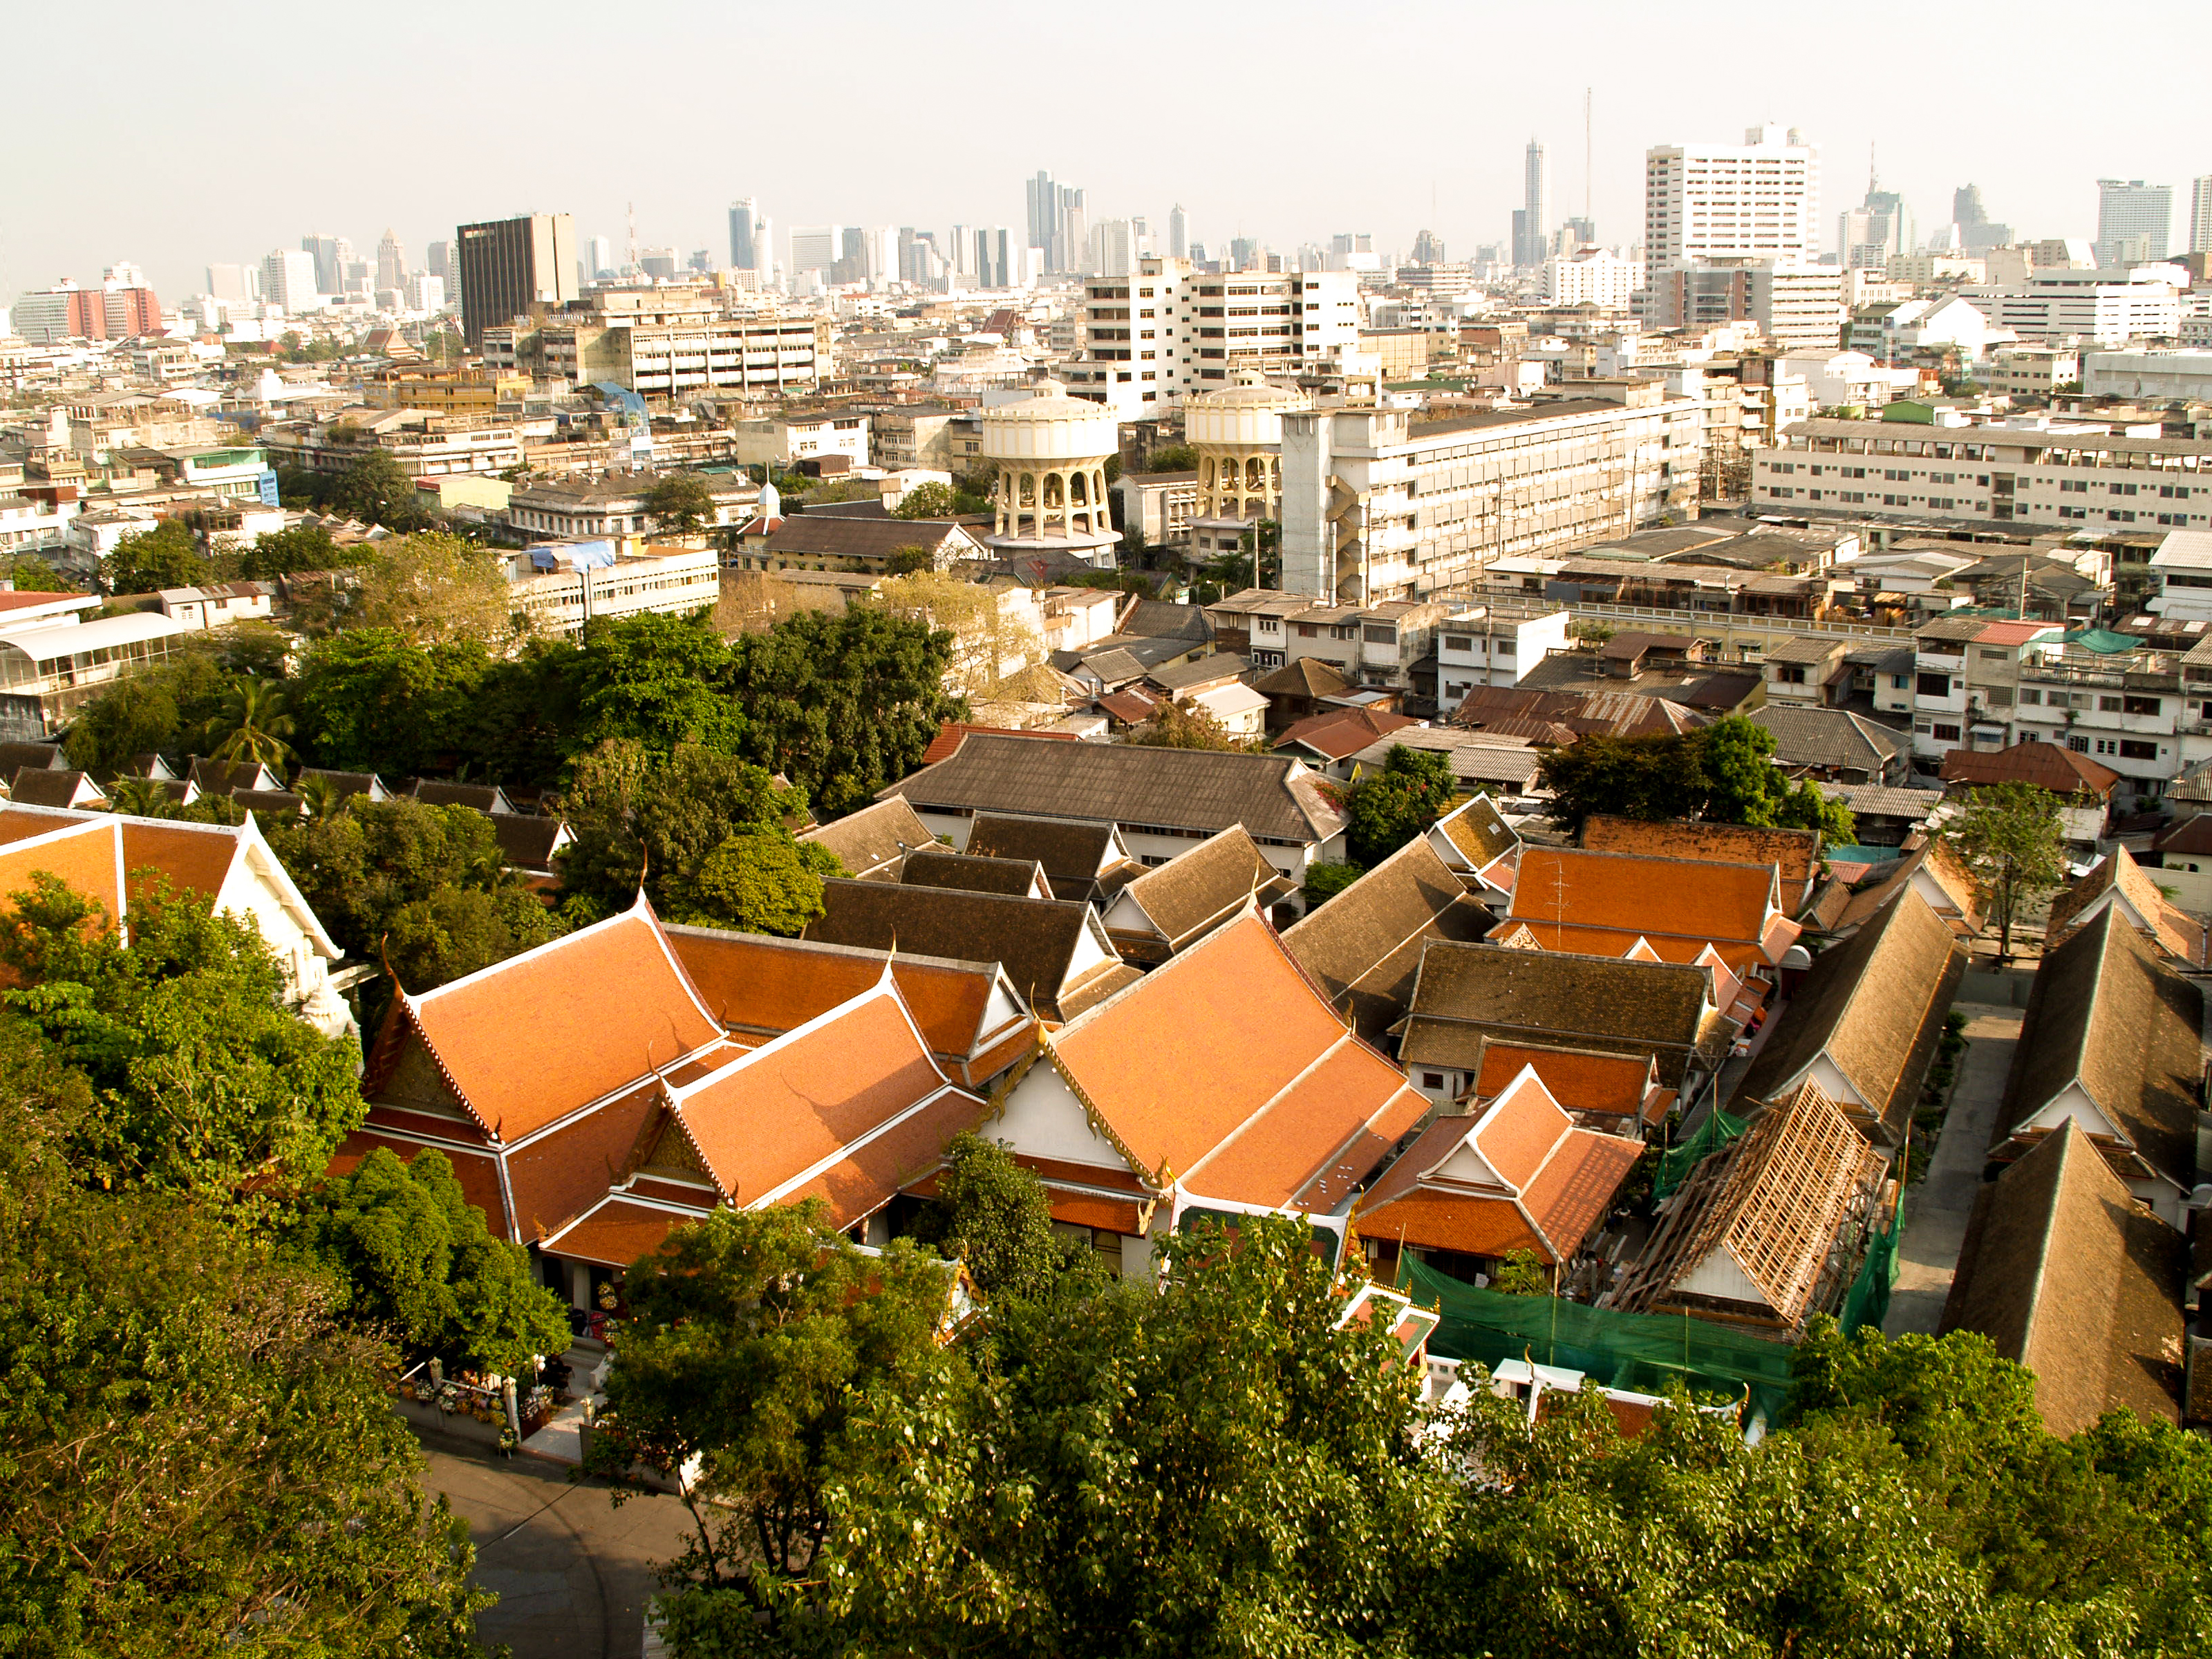
skyline, sky, modern, skyscraper, thailand, view, town, tower, downtown, urban, city, cityscape, bangkok, building, capital, asia, tall, thai, travel, business, traffic, architecture, office, construction, road, landscape, asian, background, tourism, district, urban area, metropolitan area, residential area, neighbourhood, suburb, tree, roof, bird's eye view, plant, real estate, metropolis, tower block, house